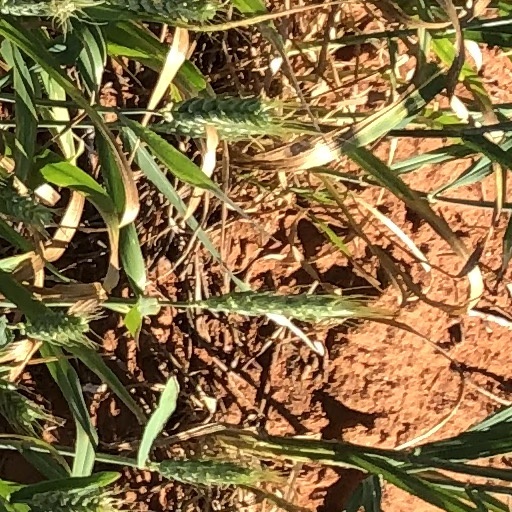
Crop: wheat